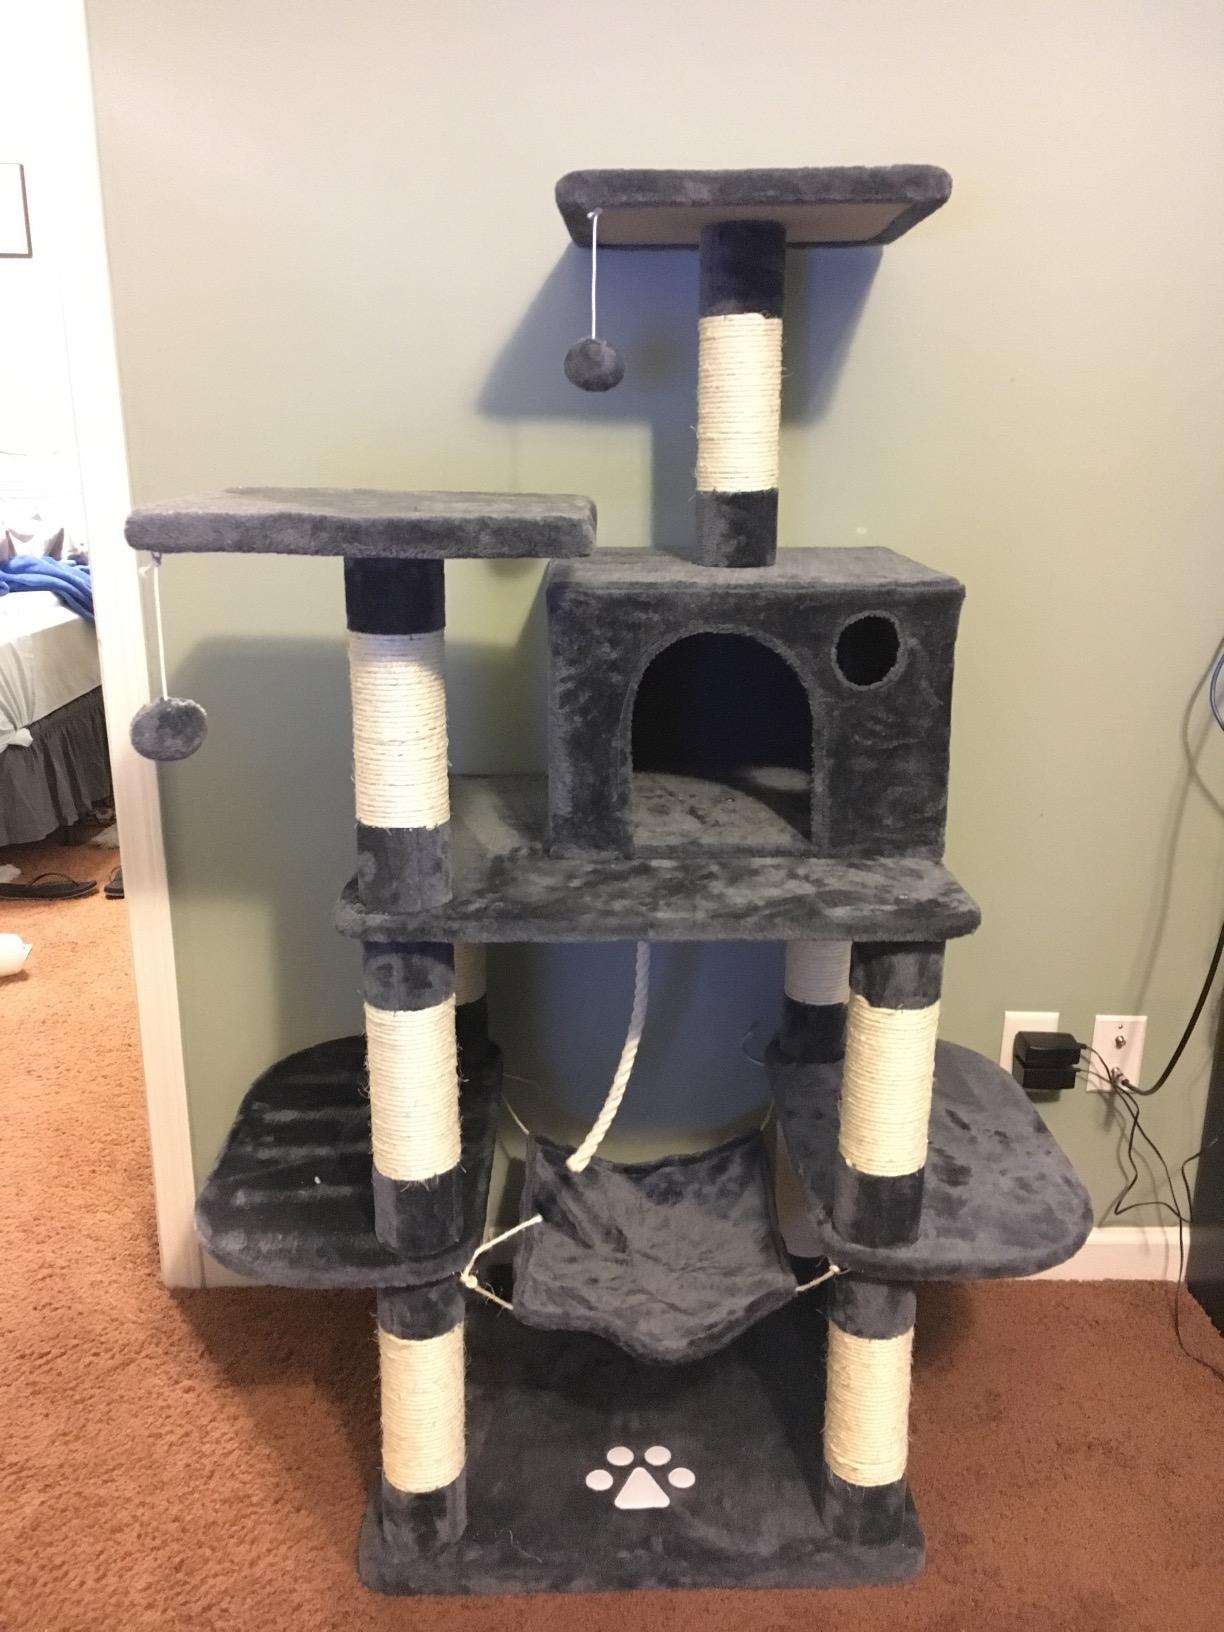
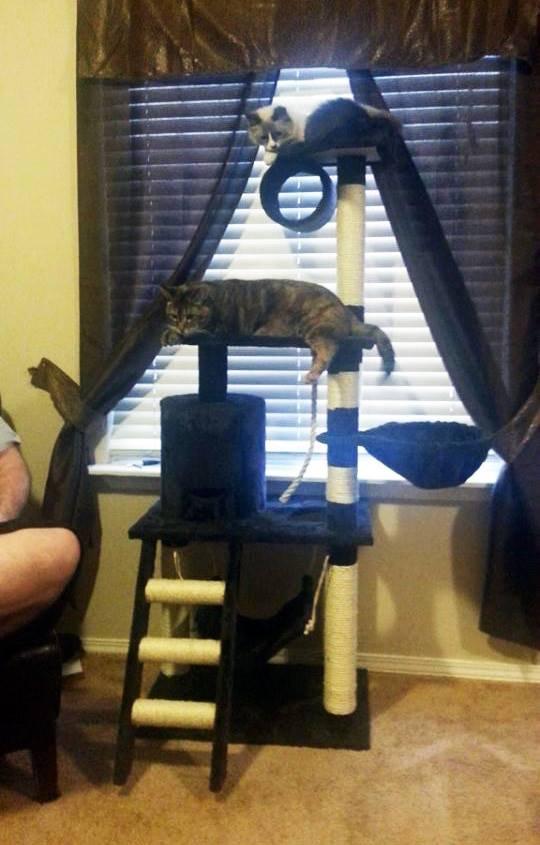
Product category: items_cat tree
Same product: no